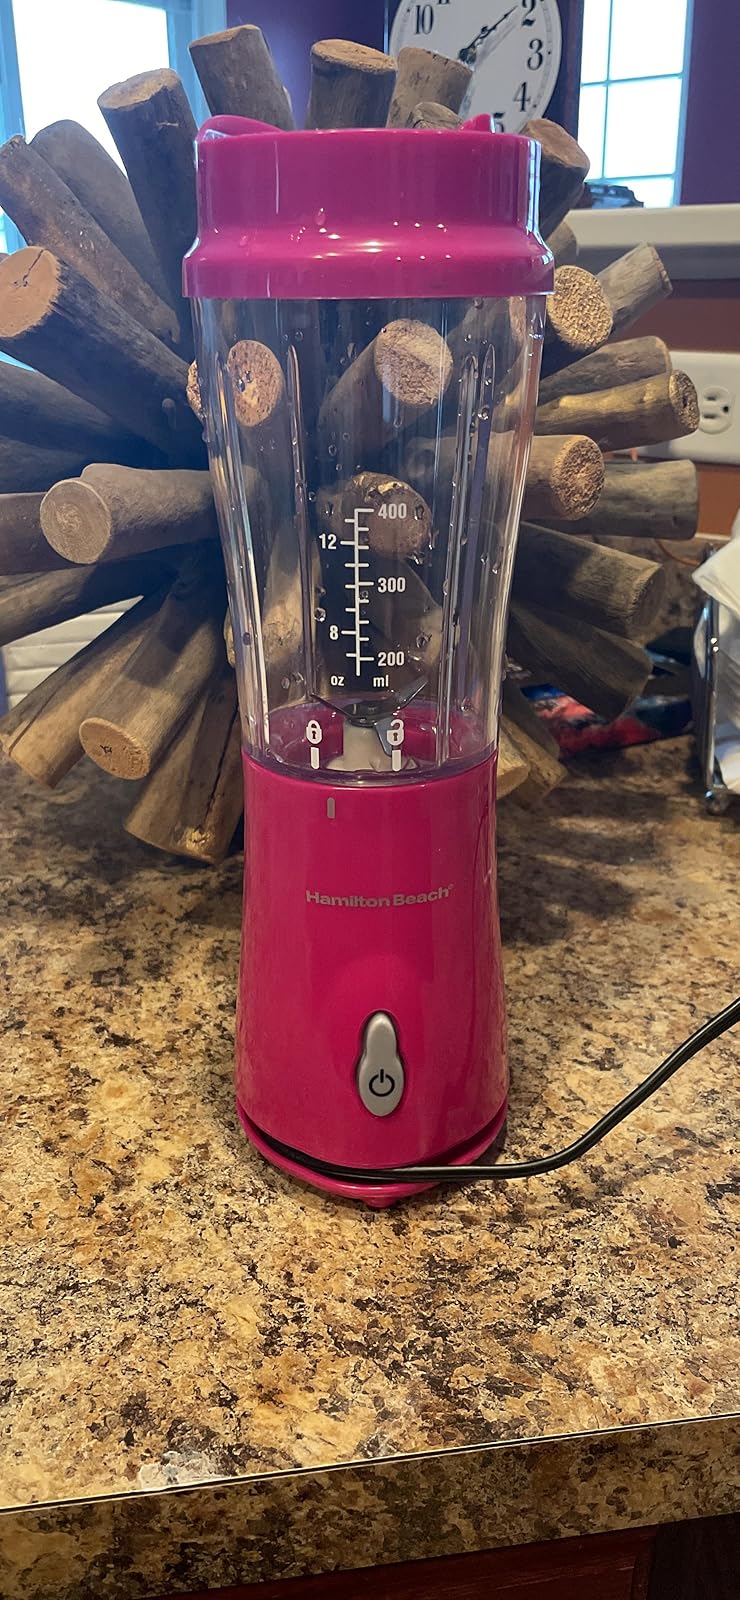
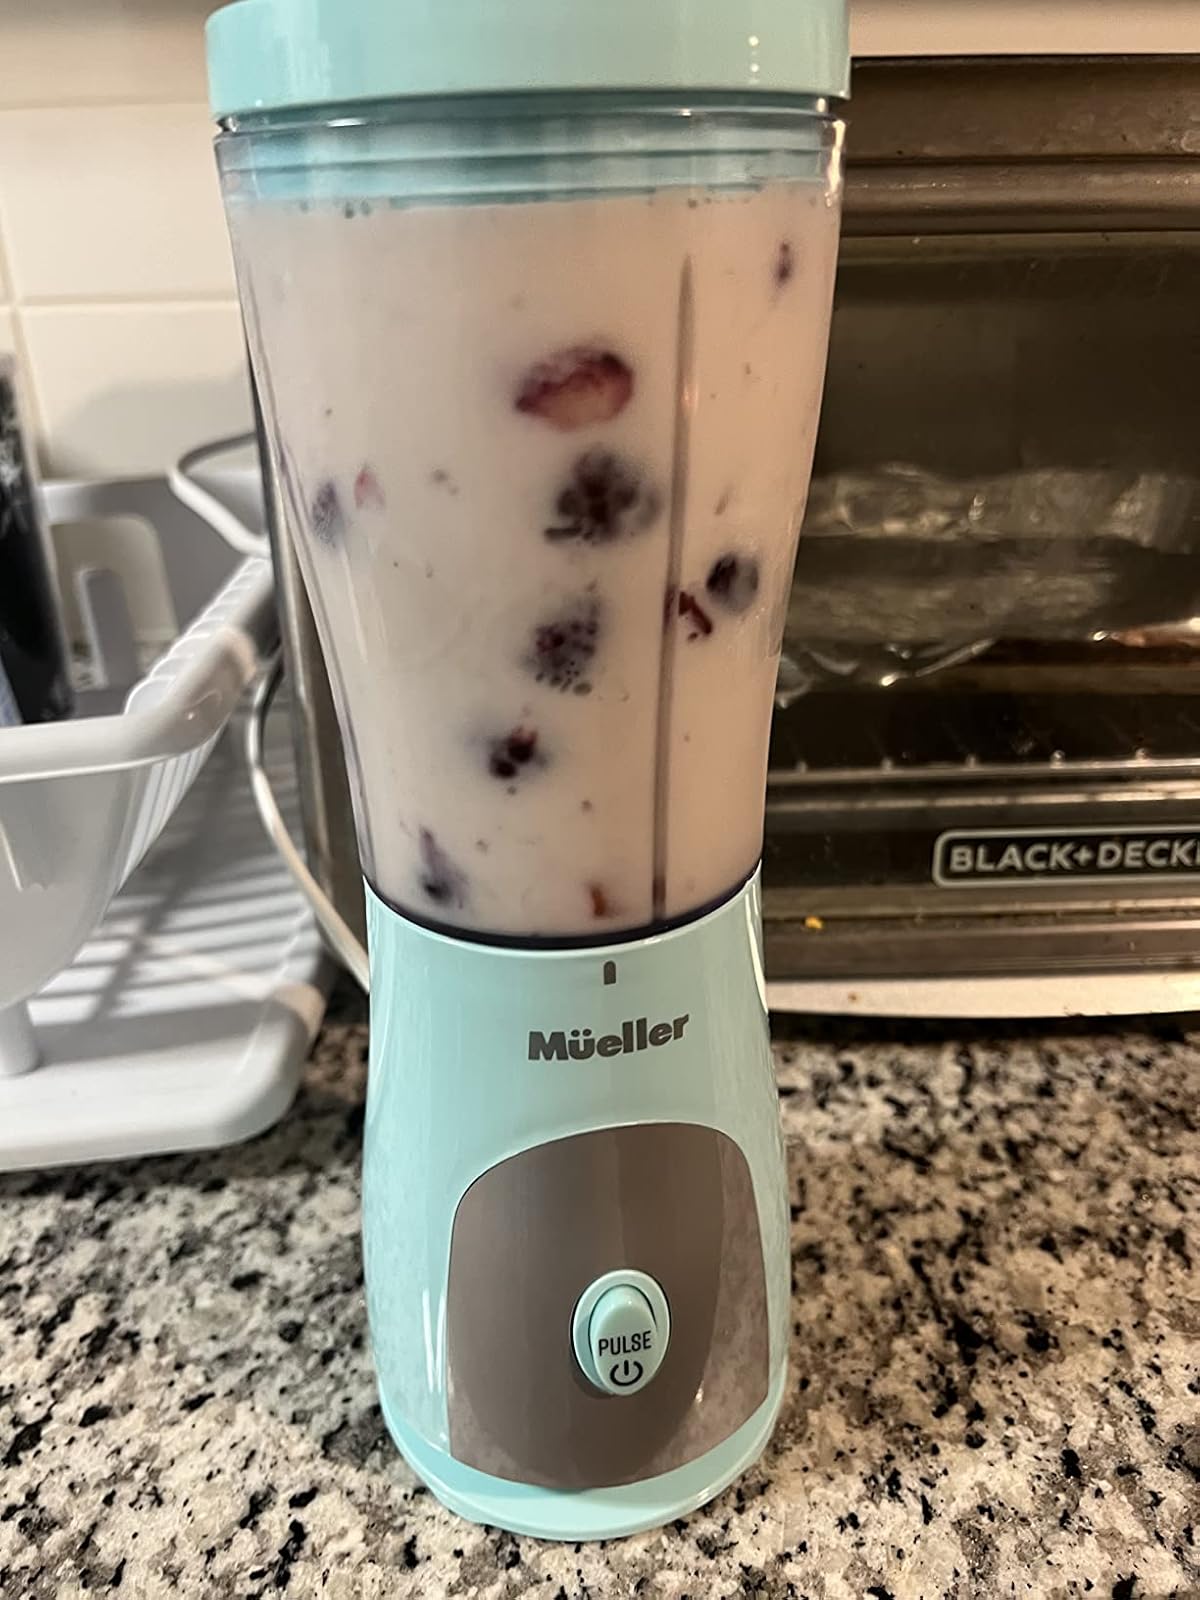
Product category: items_blender
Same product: no